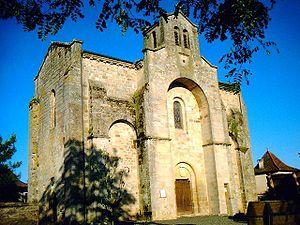
Le Bourg est une commune française située dans le département du Lot, en région Occitanie. Elle est souvent appelée Le Bourg.